Mounseer Nongtongpaw

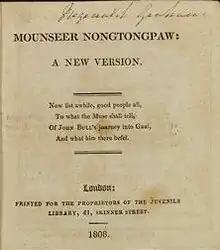
Title page from the 1808 edition of "Mounseer Nongtongpaw"

Mounseer Nongtongpaw is an 1807 poem thought to have been written by the Romantic writer Mary Shelley as a child. The poem is an expansion of the entertainer Charles Dibdin's song of the same name and was published as part of eighteenth-century philosopher William Godwin's "Juvenile Library". A series of comic stanzas on French and English stereotypes, "Mounseer Nongtongpaw" pillories John Bull for his inability to understand French. It was illustrated by Godwin's friend William Mulready.